Tonelli (film)

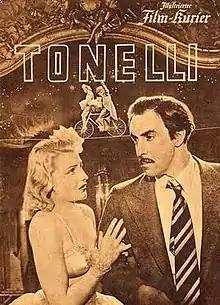

Tonelli is a 1943 German drama film directed by Victor Tourjansky and starring Ferdinand Marian, Winnie Markus and Mady Rahl. It was shot at the Bavaria Studios in Munich and at the Deutsches Theater in the city. The film's sets were designed by the art director Ludwig Reiber. It is a circus film, a popular genre in Germany during the war years.